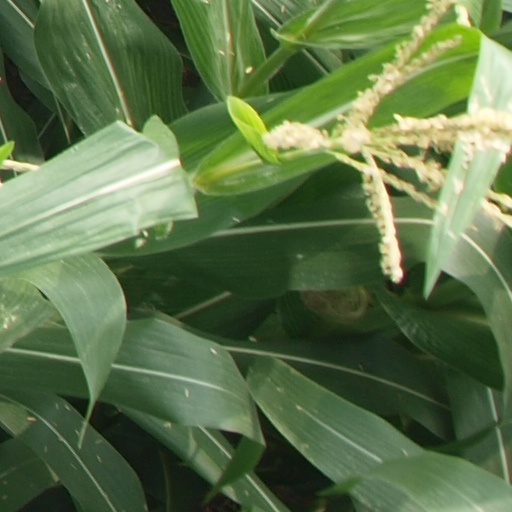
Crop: maize; corn